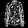
Label: Shirt